Grand Duke Michael Mikhailovich of Russia

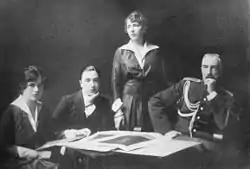
Grand Duke Michael Mikhailovich of Russia (right) with his children (from left to right), Nadejda, Michael and Anastasia de Torby

Because of his morganatic marriage, Grand Duke Michael would spend the rest of his life living in exile in England, France and Germany. His wife was granted the title of Countess de Torby by her uncle Adolphe, Grand Duke of Luxembourg. The couple initially lived in Wiesbaden, where Sophie's ancestors once reigned. Two of their three children were born there. In 1899, they settled more permanently in Cannes where they had a villa, named "Kazbek", after a mountain in Georgia. They lived comfortably: Five footmen, a butler, a valet, a lady's maid, a governess, a nursery maid and six chefs attended them. Michael afforded this lifestyle by being the owner of the factory near Borjomi (Georgia) that bottled mineral water. Grand Duke Michael was involved in the construction of the St. Michael the Archangel Church in Cannes and in laying the cornerstones for hotels and casinos in the area. He was an excellent golfer and hosted parties with his wife. They became prominent figures in the international set in the French Riviera, where the grand duke came to be known as the "Uncrowned King of Cannes".